Ruan Lingyu

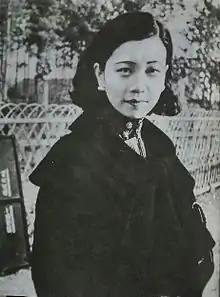
Ruan Lingyu

Thereafter, Ruan became Lianhua's major film star. Her most memorable works came after 1931, starting with the melodrama "Love and Duty" (directed by Bu Wancang). Ruan had by then gained popularity owing to a string of leading roles, and in 1933 she was voted second runner-up in a poll held by "Star Daily" (明星日報) for China's "movie queen". (Hu Die emerged the winner and Chen Yumei was first runner-up). Beginning with "Three Modern Women" (1932), Ruan started collaborating with a group of leftist Chinese directors.